Oteil Burbridge

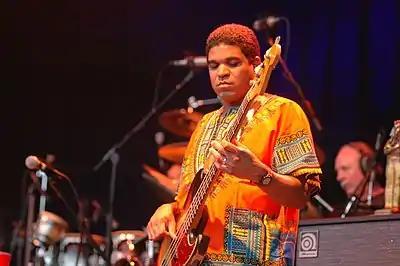
Burbridge performing with the Allman Brothers Band in 2007

Oteil Burbridge (born August 24, 1964) is an American multi-instrumentalist, specializing on the bass guitar, trained in playing jazz and classical music from an early age. He has achieved fame primarily on bass guitar during the resurgence of the Allman Brothers Band from 1997 through 2014, and as a founding member of the band Dead & Company. Burbridge was also a founding member of The Aquarium Rescue Unit and Tedeschi Trucks Band, with whom his brother Kofi Burbridge was the keyboardist and flautist. He has worked with other musicians including Bruce Hampton, Trey Anastasio, Page McConnell, Bill Kreutzmann and Derek Trucks.